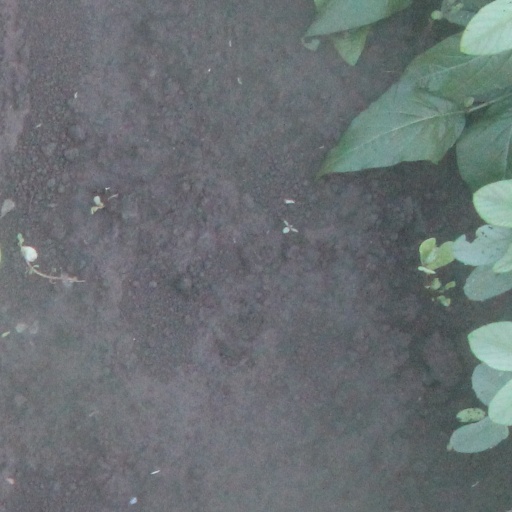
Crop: soybean